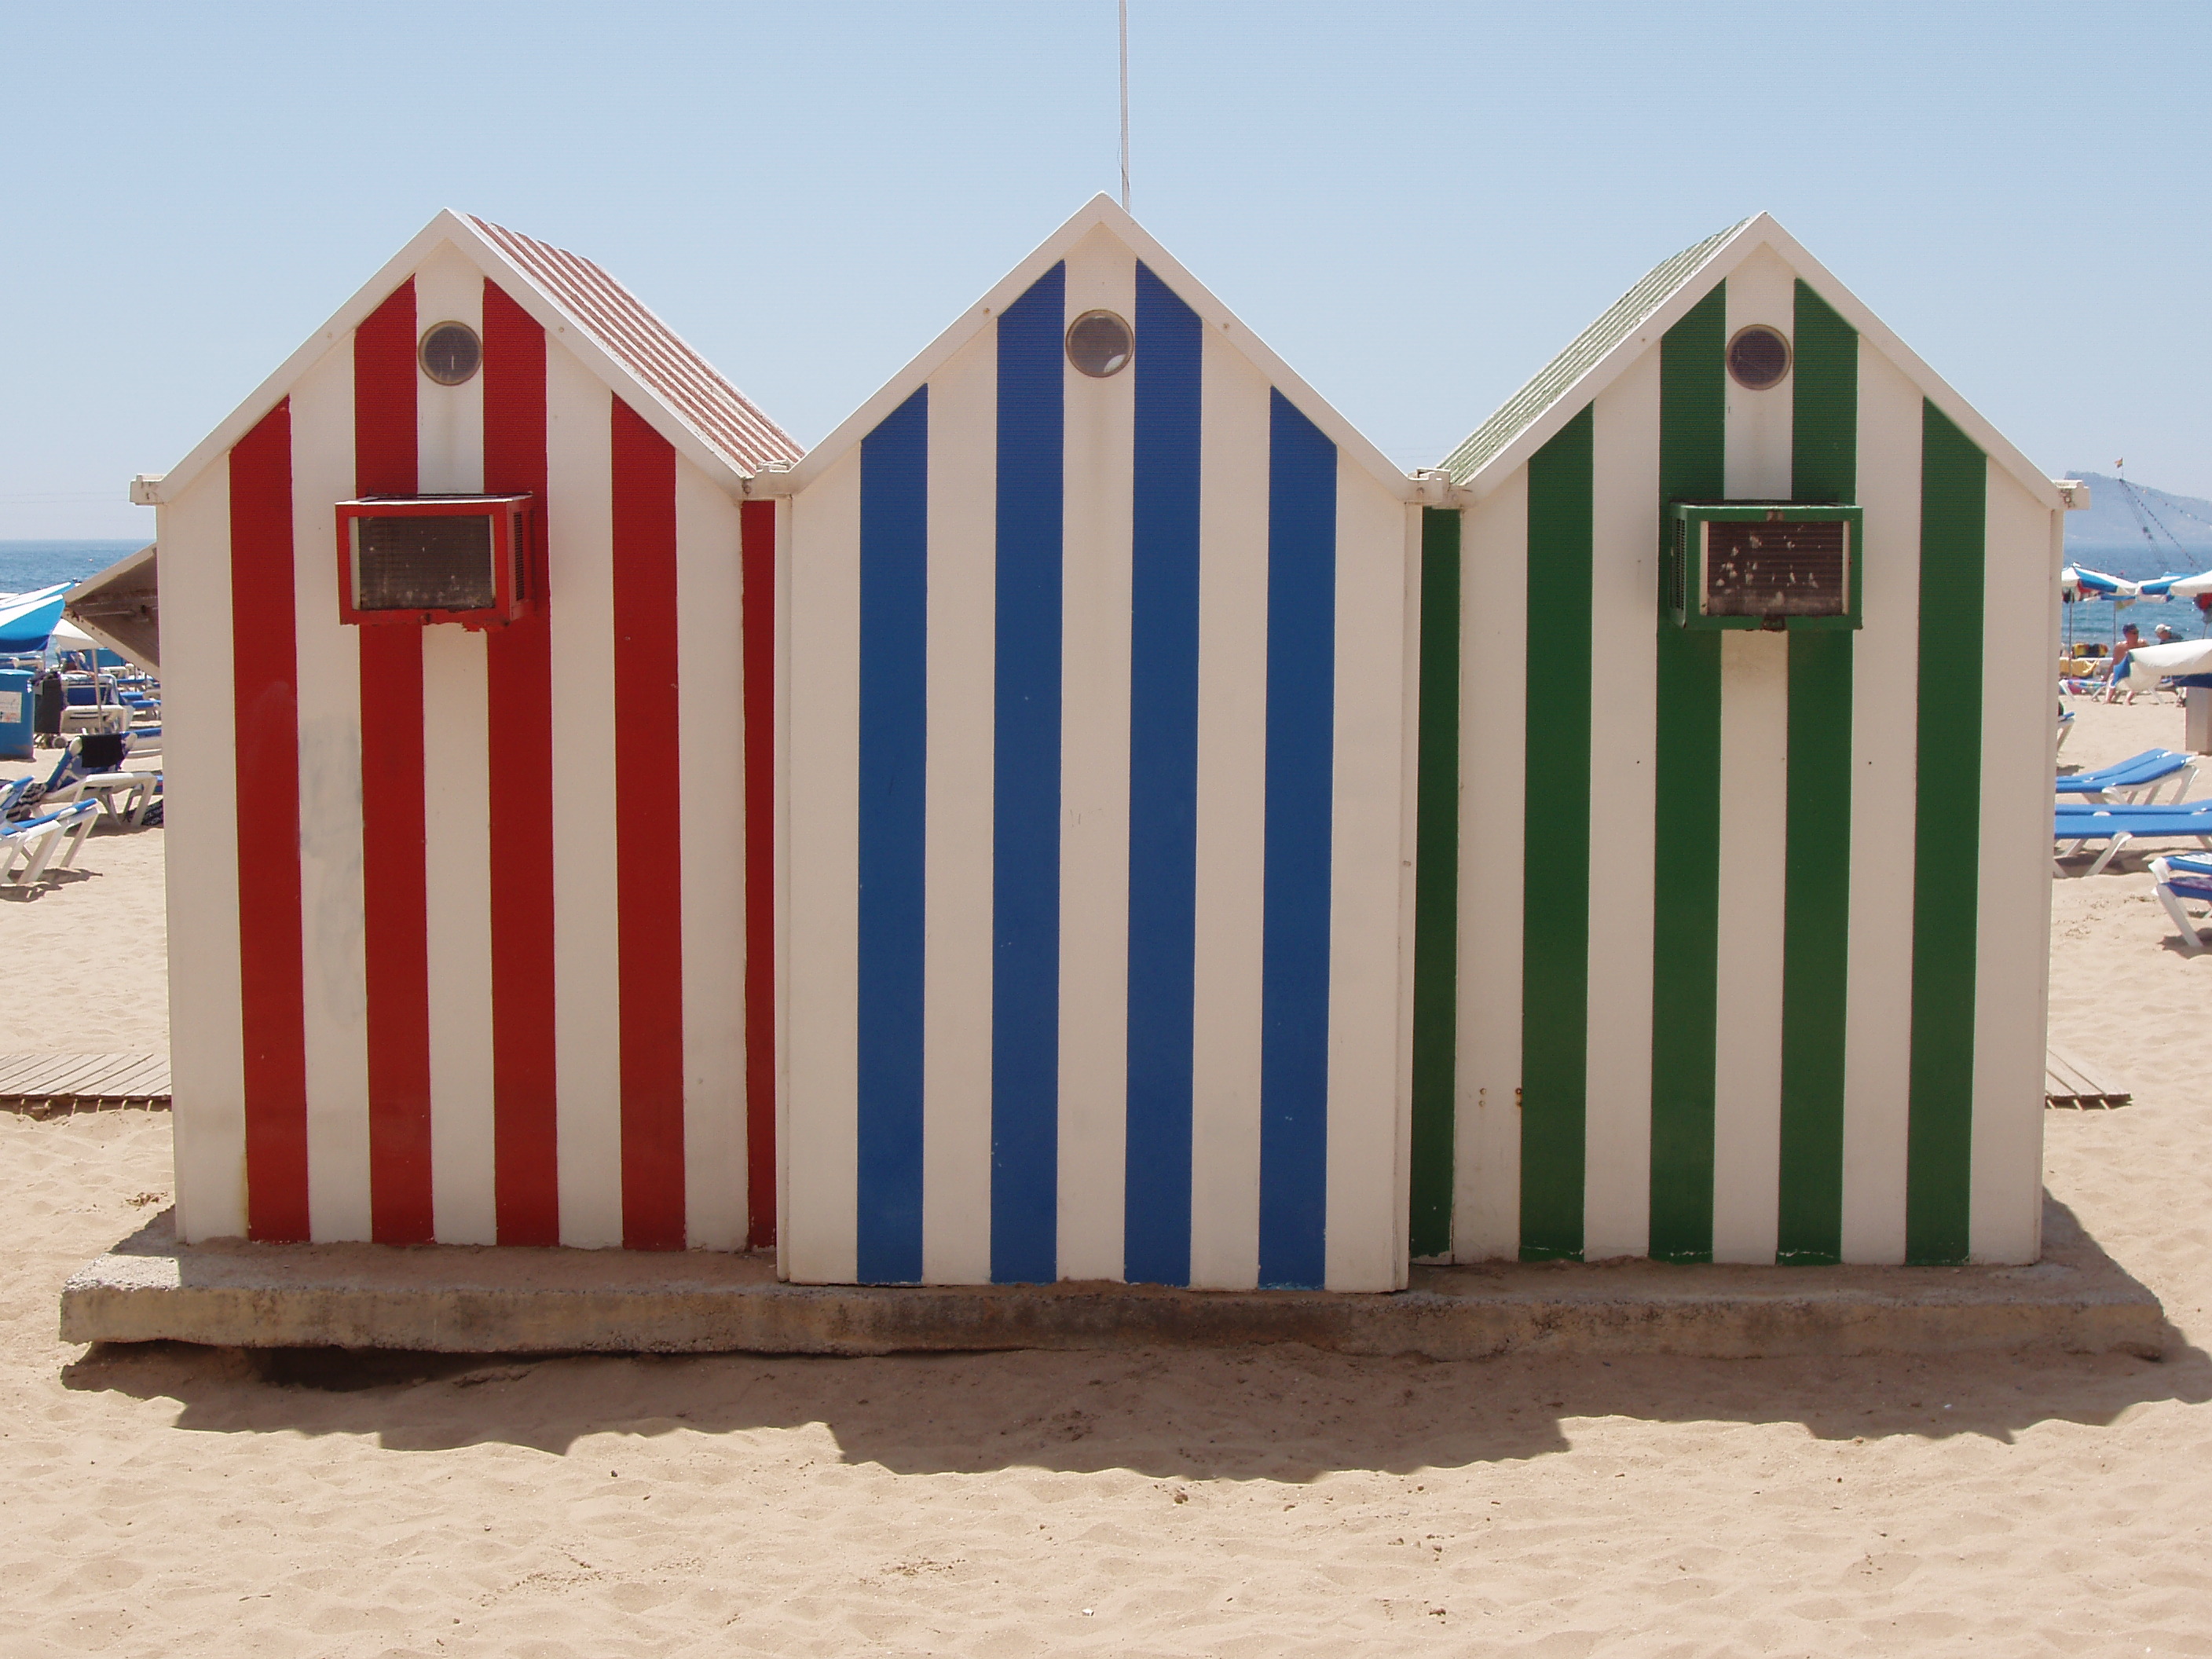
natural, beach, sand, coast, wind, flag